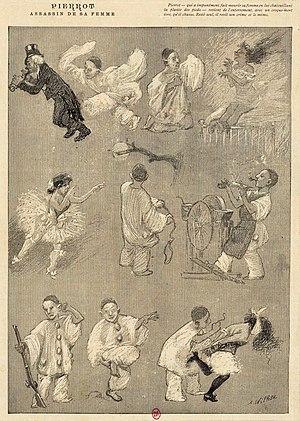
Tout au long du dix-neuvième siècle, différents auteurs, médecins, historiens, écrivains, entretiennent l'idée qu'un chatouillement prolongé, et poussé jusqu'à un stade extrême peut constituer une réelle torture, voire provoquer la mort. Ils appuient leurs affirmations sur des exemples tirés de l'histoire ou des anecdotes : certains puisent dans les anciens traités de criminalistes qui mentionnent l'emblématique torture de la chèvre, rendue populaire au cinéma dans le fameux film François Iᵉʳ ; d'autres rappellent une célèbre affaire criminelle impliquant une sorte de Barbe-Bleue faisant périr ses épouses successives en les chatouillant ; l'histoire fournit d'autres exemples d'emploi de ce genre de supplice, comme la Guerre des Cévennes ou la Guerre de Trente ans, le système judiciaire des Frères Moraves, les cruautés commises par le prince Dracula, les tortures pratiquées dans la Rome antique, dans la Chine impériale ou encore au Japon.